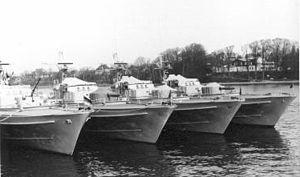
Fr. Lürssen Werft GmbH & Co. KG est une entreprise de construction navale située à Brême dans le nord de l'Allemagne.
Les vedettes rapides de la classe Jaguar ont été les premiers bâtiments de guerre mis au point par la marine de guerre fédérale allemande après la Seconde Guerre mondiale. Cette classe porte le nom de la tête de série : le Jaguar. Leur domaine d'intervention principal a été la mer Baltique.